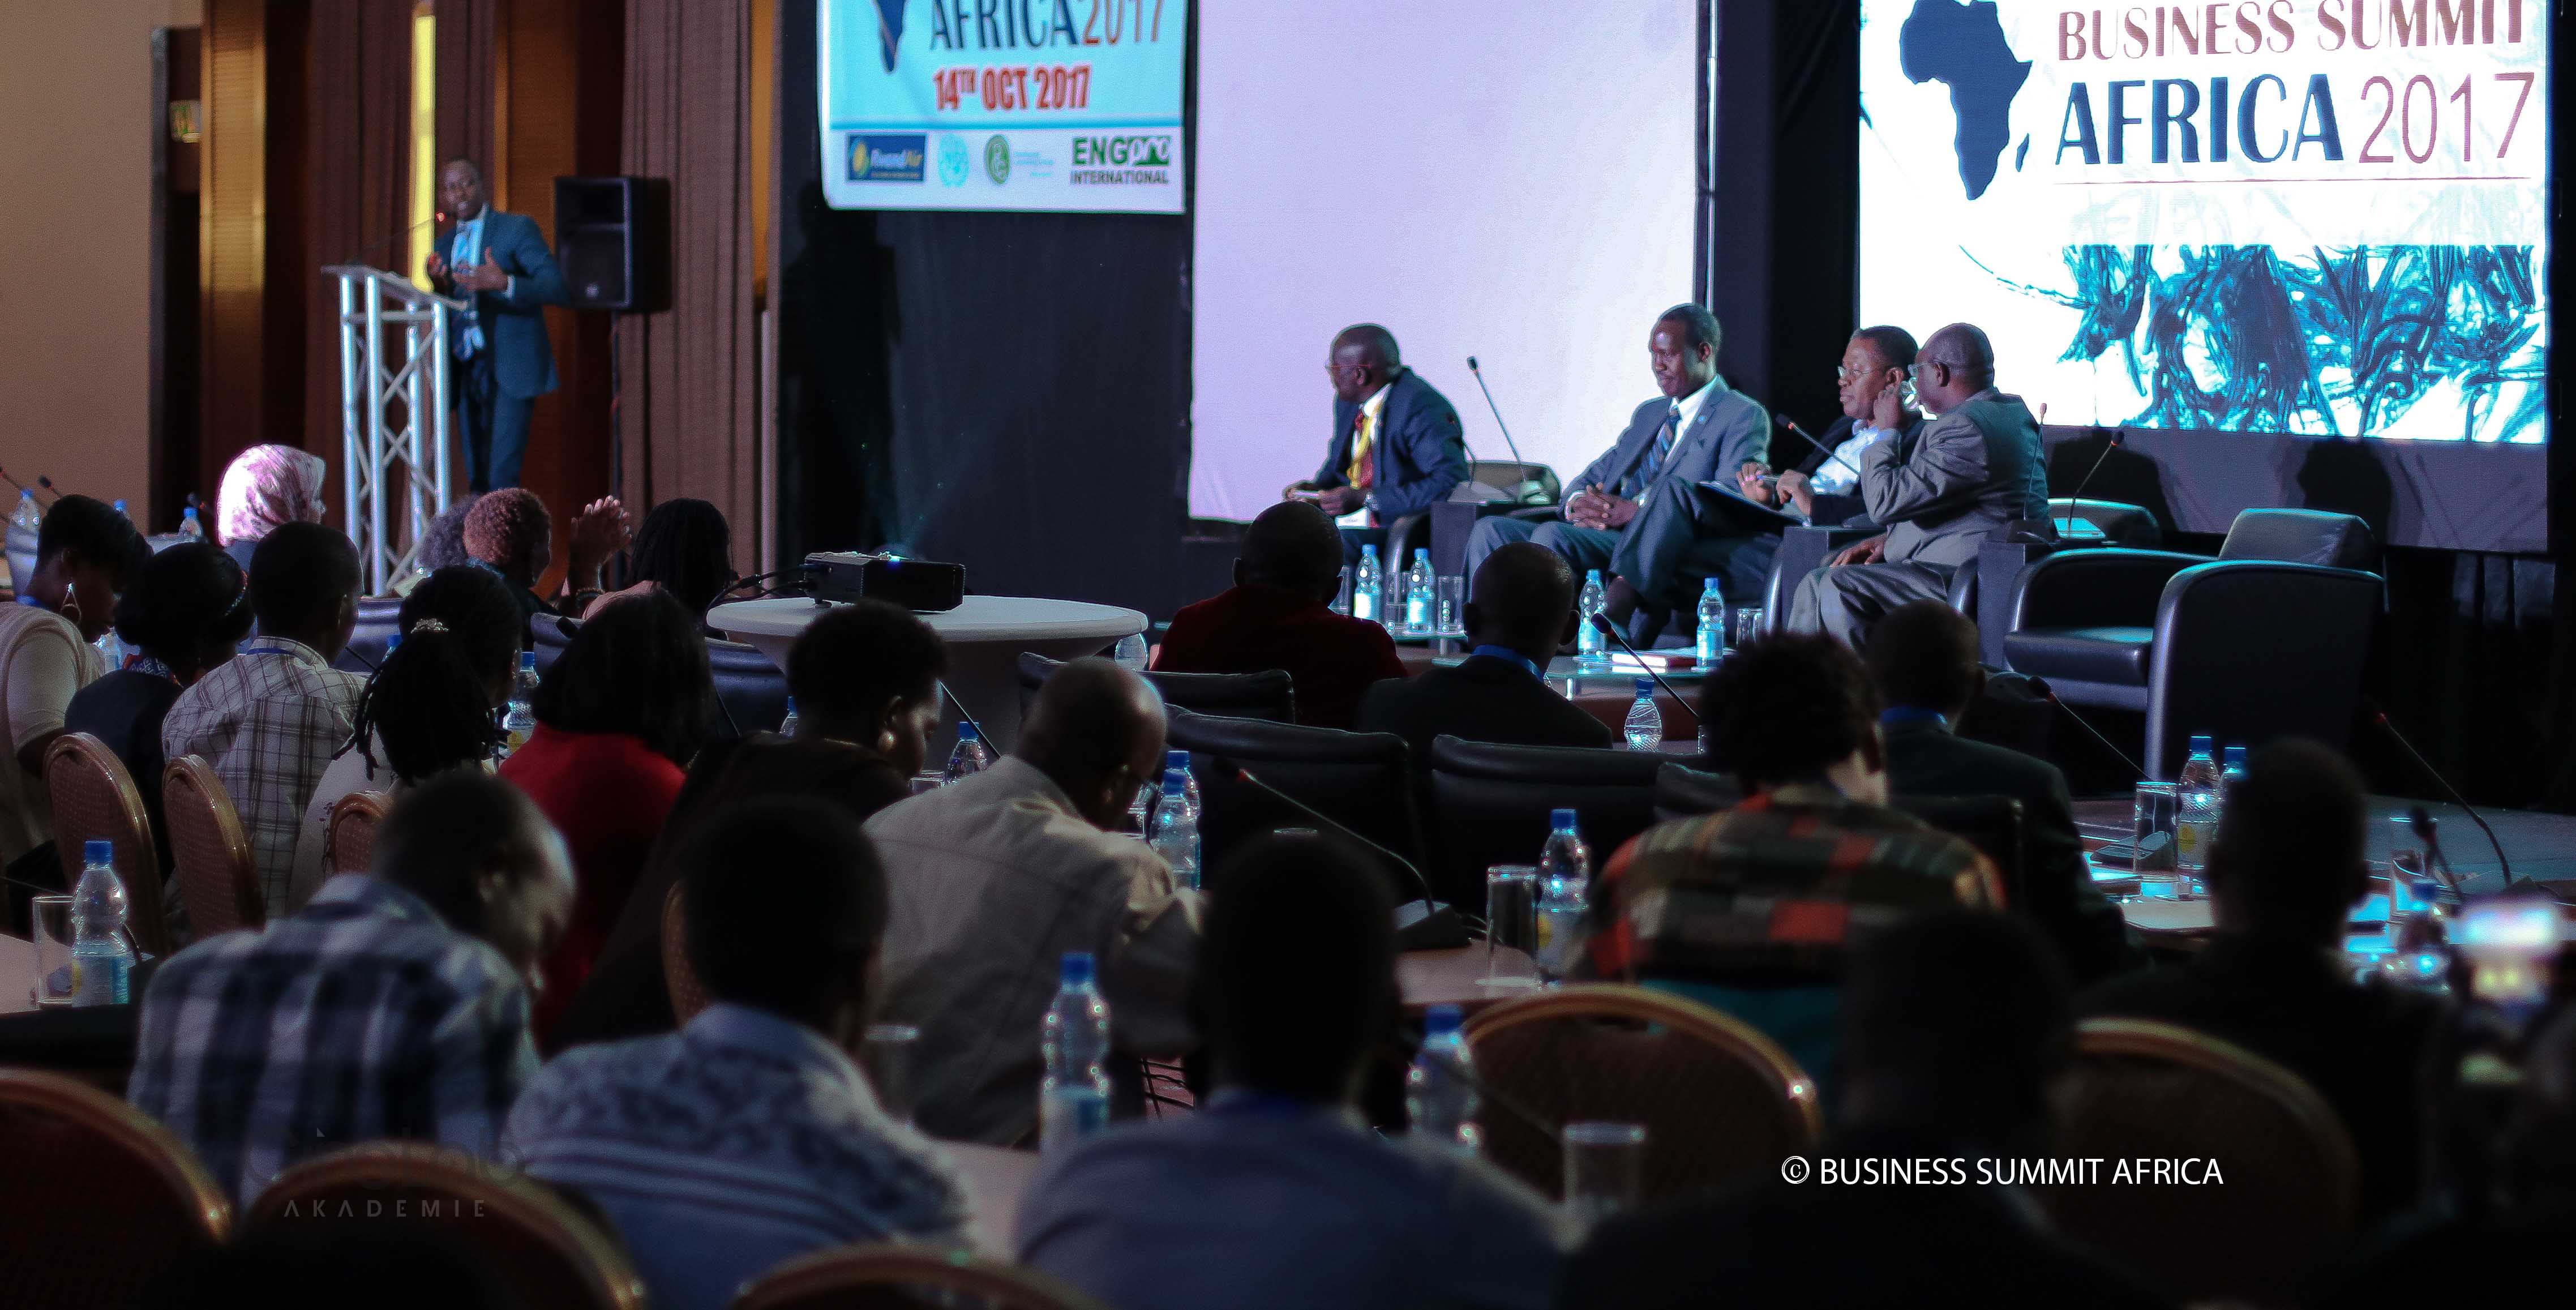
business, event, academic conference, convention, youth, seminar, audience, crowd, news conference, meeting, conversation, lecture, public speaking, city, tourism